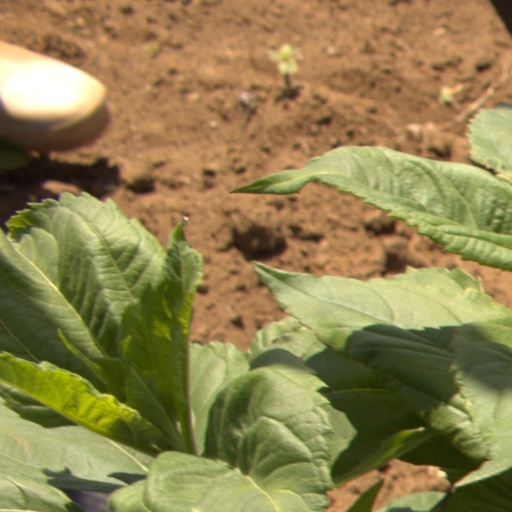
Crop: Jerusalem artichoke